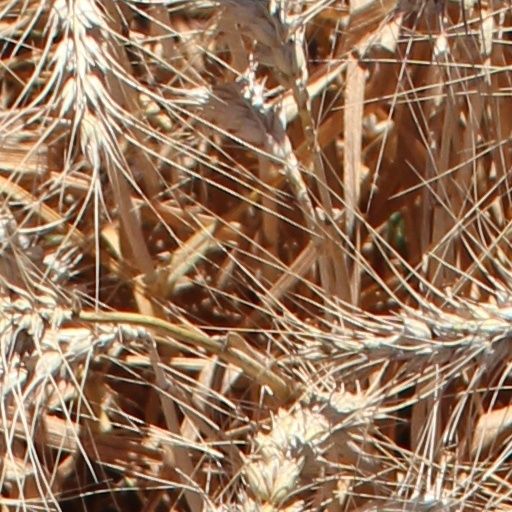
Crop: wheat